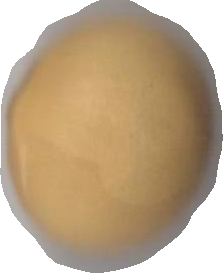
Variety: Grobogan